The Hayfield School

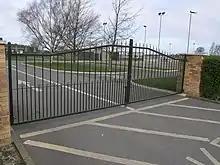
The gate at Easter

The school opened in 1971, with Tony Storey OBE as headmaster. In 1990 school finances came under control of the governors and the school. Further independence was gained in 1995: Grant Maintained Status with the Governors becoming 'owners' of the site and buildings, and employers for all staff. Some of these authorities were lost in 1999 as the school became a foundation school.